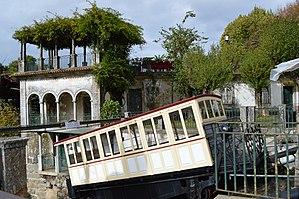
Le funiculaire de Bom Jesus se trouve au Sanctuaire du Bon Jésus du Mont à Braga au Portugal.